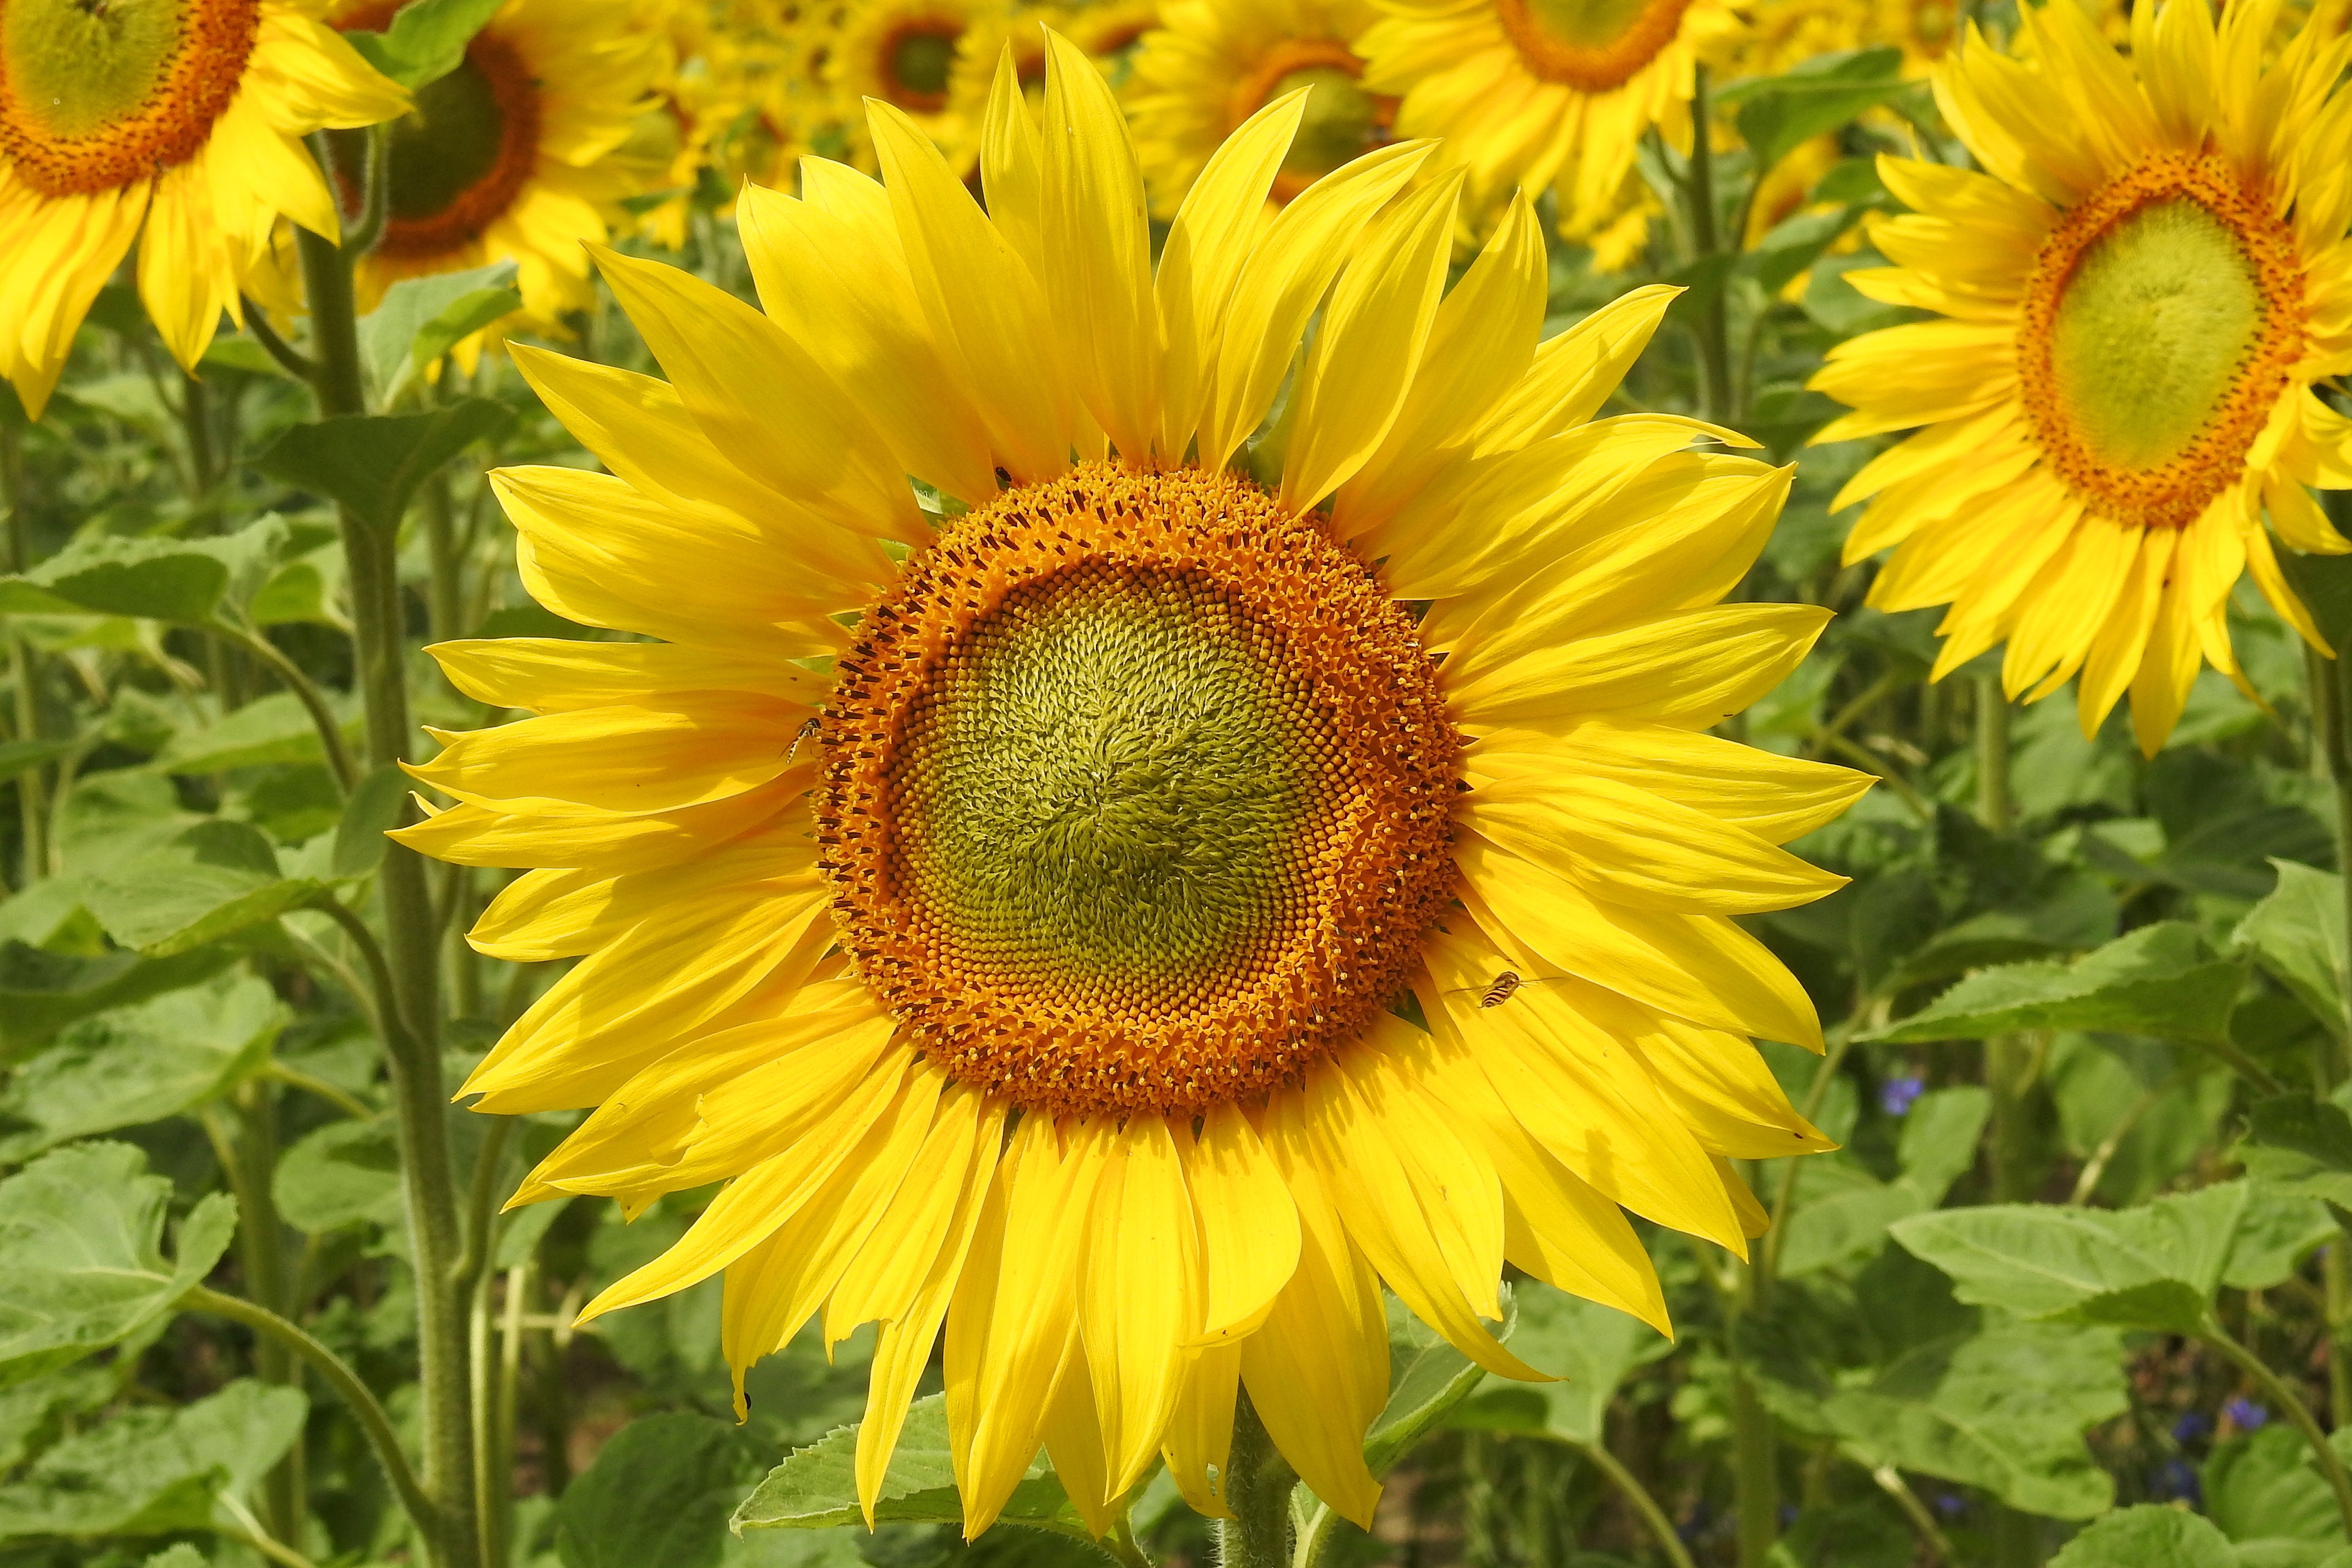
blossom, plant, field, flower, bloom, summer, yellow, sunflower, helianthus, sunflower field, flowering plant, daisy family, sunflower seed, annual plant, plant stem, land plant